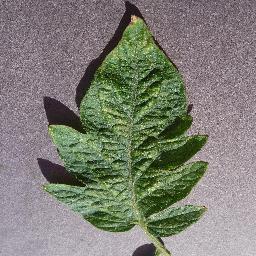
Label: Tomato___Spider_mites Two-spotted_spider_mite